Noël Coward

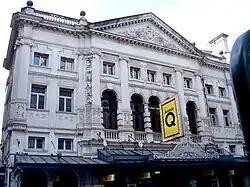
The Noël Coward Theatre

Churchill's view was that Coward would do more for the war effort by entertaining the troops and the home front than by intelligence work: "Go and sing to them when the guns are firing – that's your job!" Coward, though disappointed, followed this advice. He toured, acted and sang indefatigably in Europe, Africa, Asia and America. He wrote and recorded war-themed popular songs, including "London Pride" and "Don't Let's Be Beastly to the Germans". His London home was wrecked by German bombs in 1941, and he took up temporary residence at the Savoy Hotel. During one air raid on the area around the Savoy he joined Carroll Gibbons and Judy Campbell in impromptu cabaret to distract the captive guests from their fears. Another of Coward's wartime projects, as writer, star, composer and co-director (alongside David Lean), was the naval film drama "In Which We Serve". The film was popular on both sides of the Atlantic, and he was awarded an honorary certificate of merit at the 1943 Academy Awards ceremony. Coward played a naval captain, basing the character on his friend Lord Louis Mountbatten. Lean went on to direct and adapt film versions of three Coward plays.